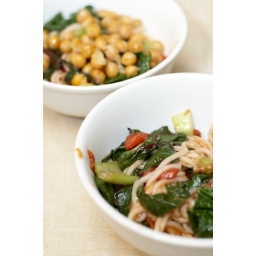
recipe from fresh at home by ruth tal brown